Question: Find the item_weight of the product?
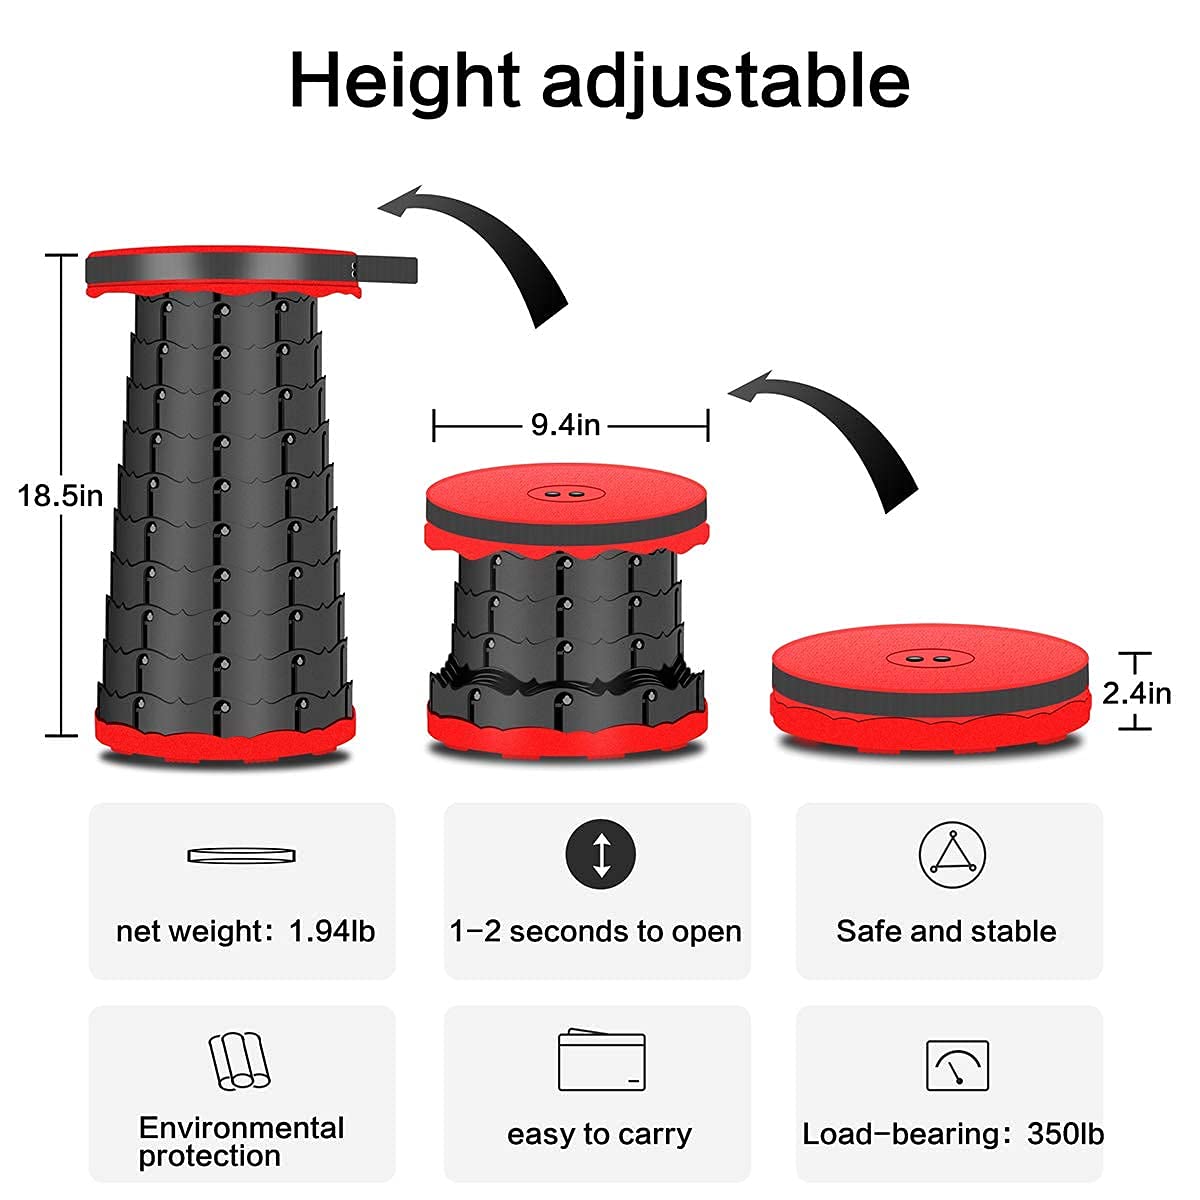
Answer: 1.94 pound